African-American culture

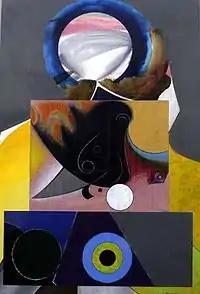
"Midnight Golfer" by Eugene J. Martin, mixed-media collage on rag paper

The African-American Cultural Movement of the 1960s and 1970s fueled the growth of funk, soul, disco, and later hip hop forms with sub-genres of hip hop to include; rap, hip house, new jack swing, and go-go. House music was created in black communities in Chicago in the 1980s. Hip hop and contemporary R&B would become a multicultural movement, however, it still remained important to many African Americans.